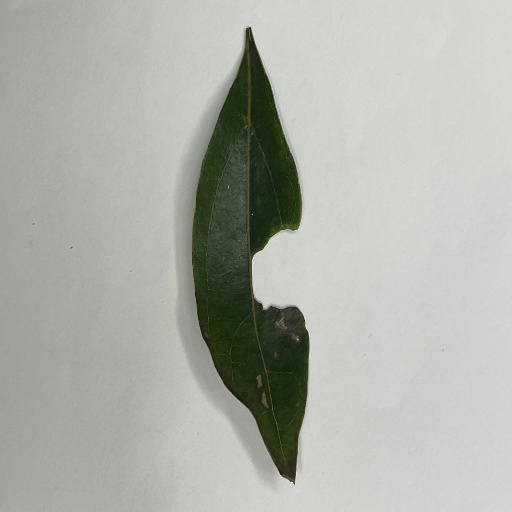
Species: Camphor
Leaf condition: Shot Hole